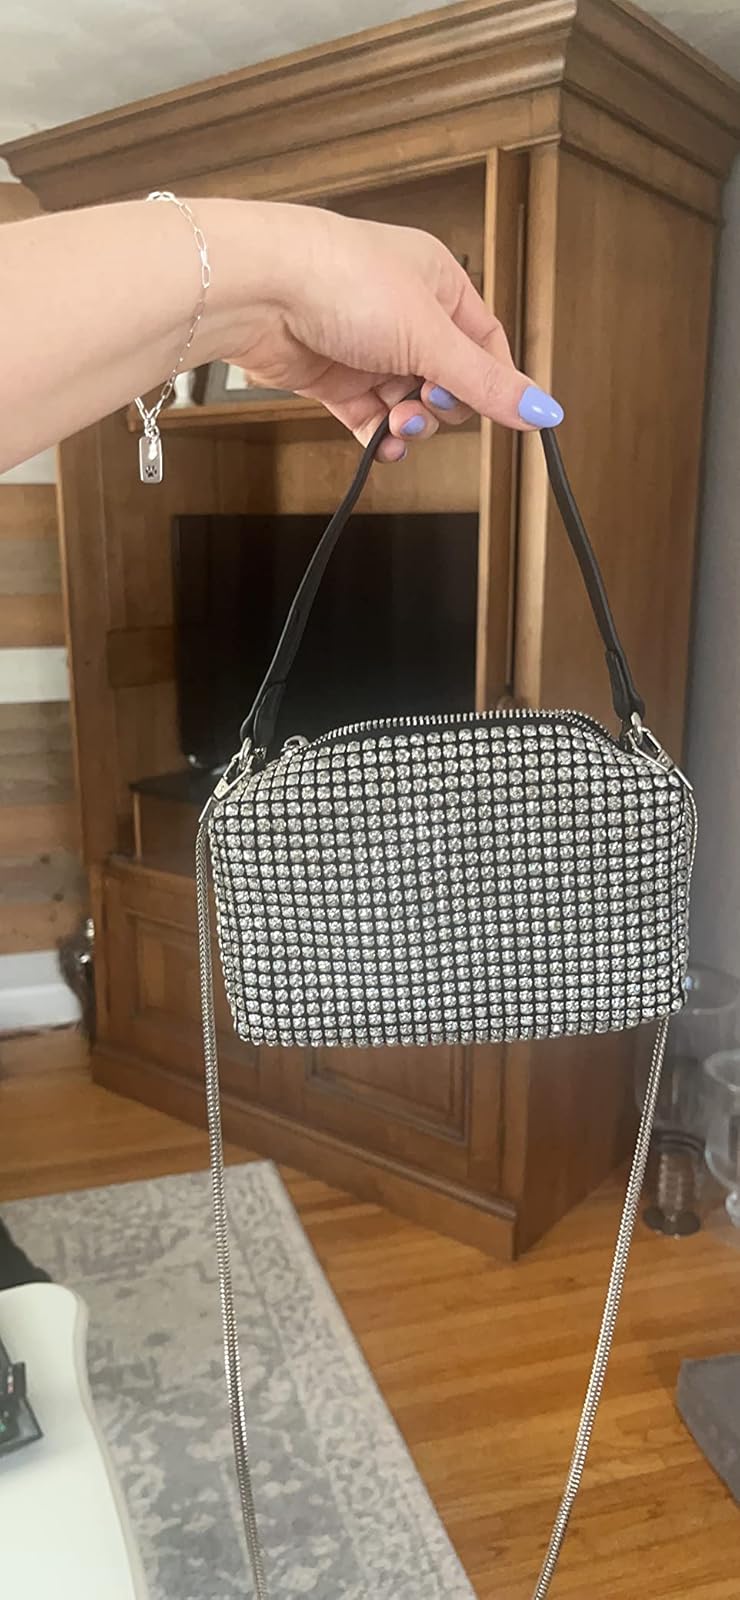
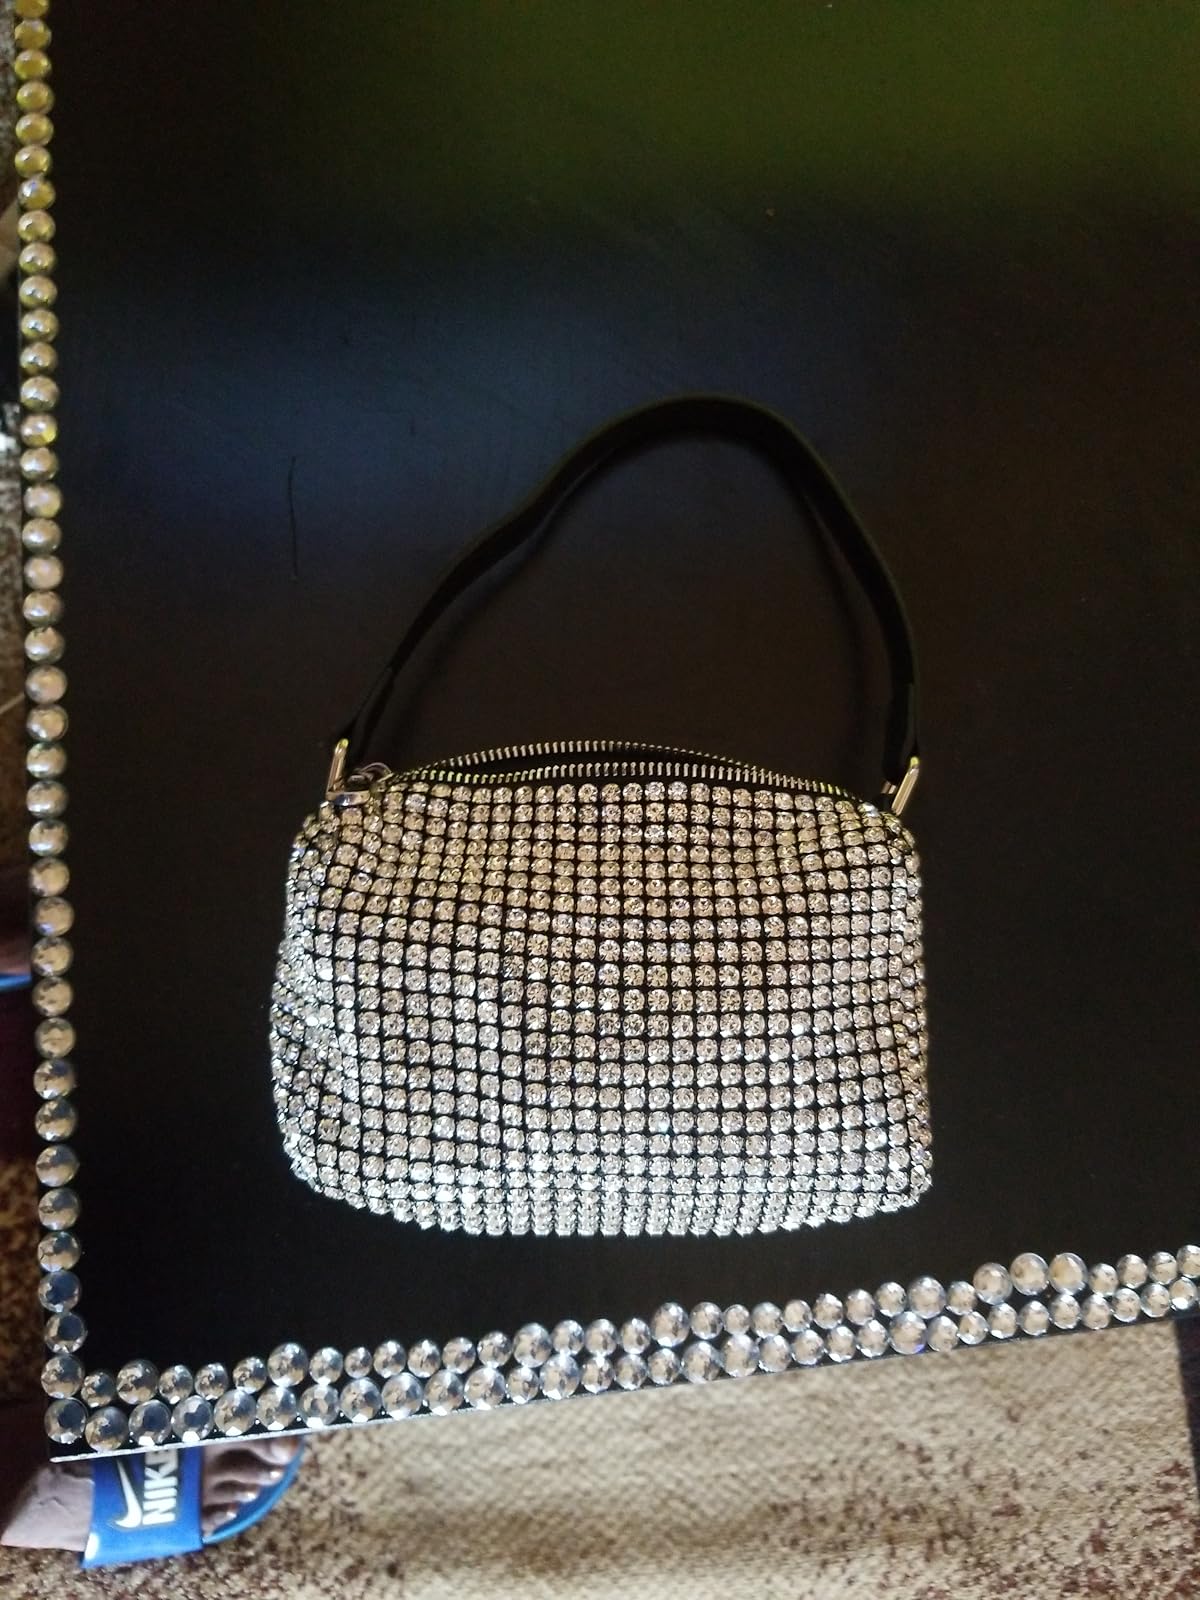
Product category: accessories_handbag
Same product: yes